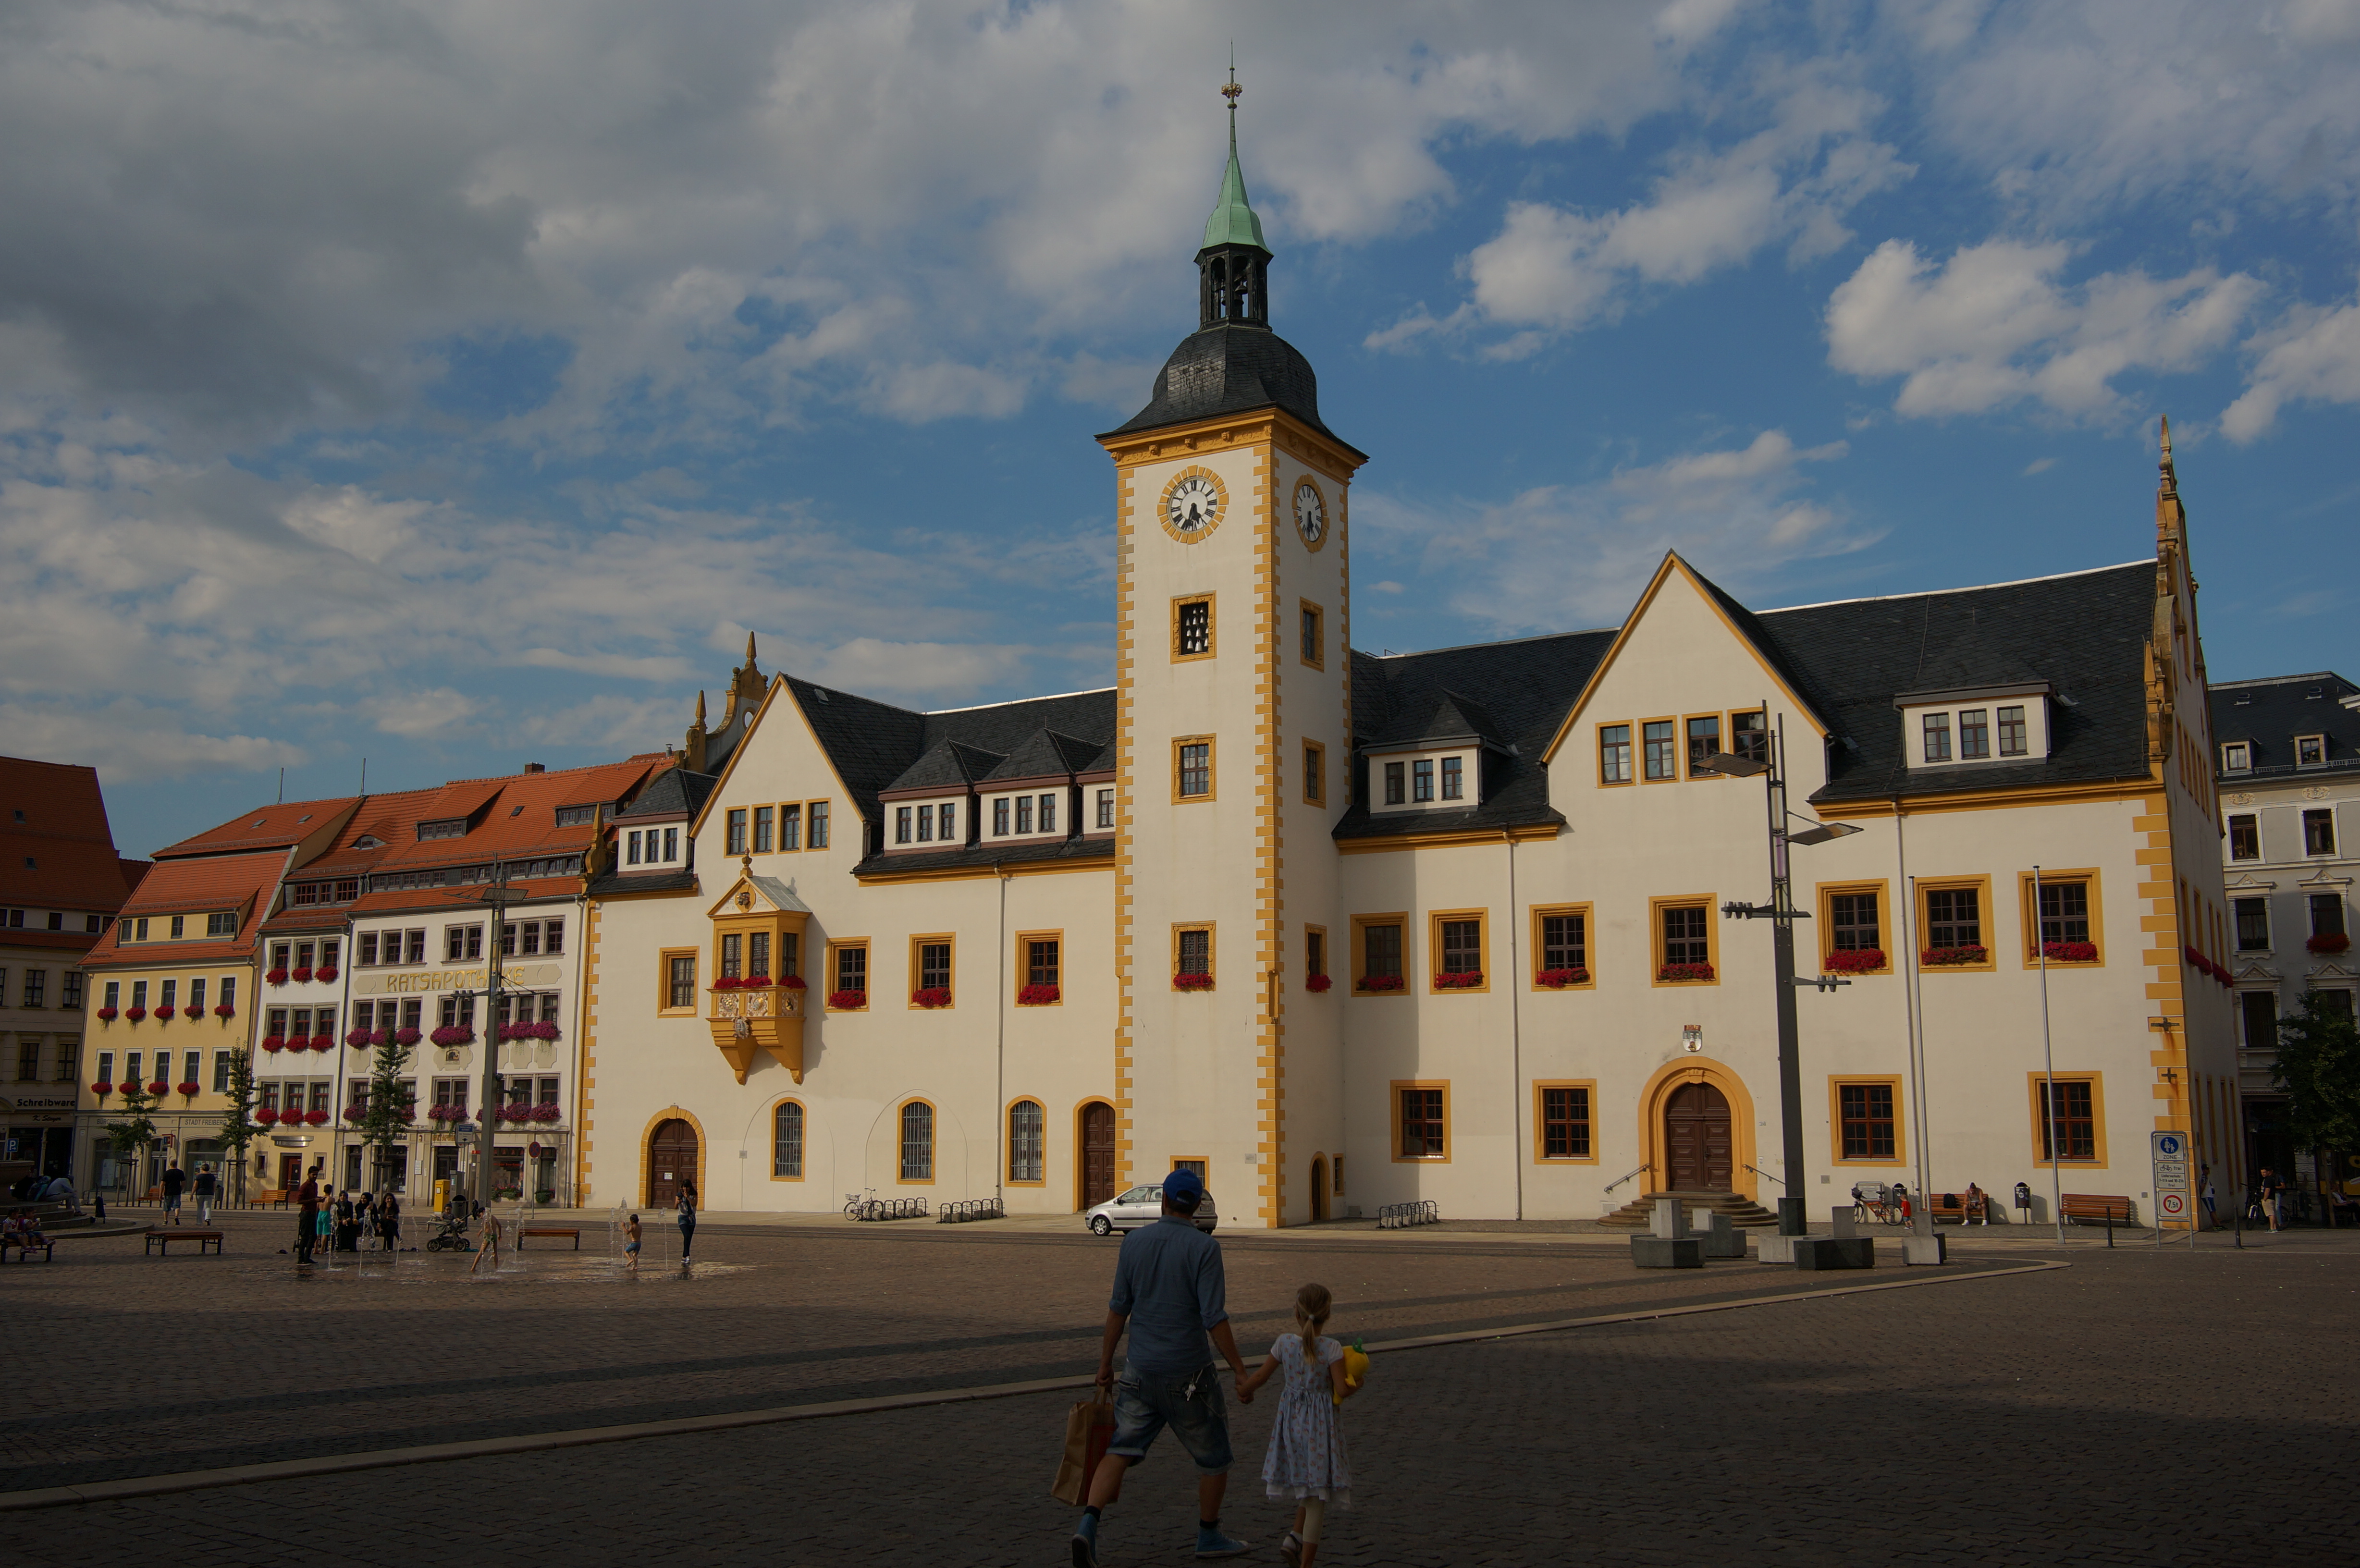
road, town, chateau, city, cityscape, downtown, evening, plaza, landmark, 2016, germany, deutschland, samyang, sony, town square, nex, nex6, saxony, sachsen, 21mm, lenstagged, samyang21mm114umccse, samyang21mm, steffenzahn, freiberg, human settlement